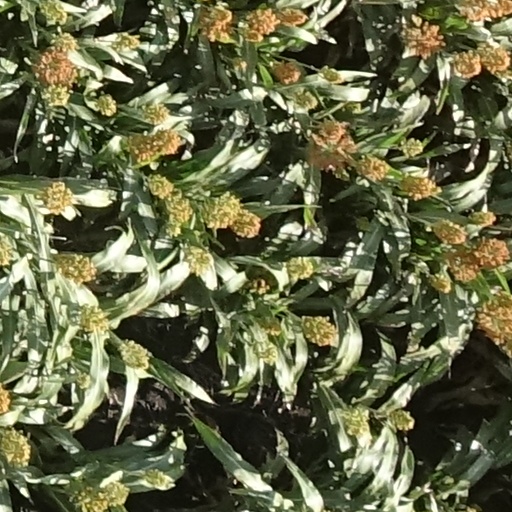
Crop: sorghum